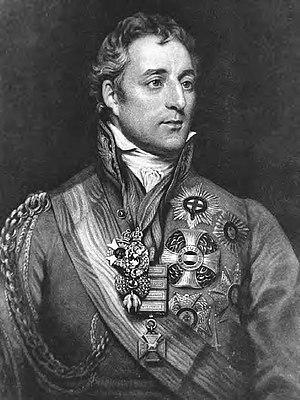
Le field marshal est le plus haut grade dans l'armée de terre britannique depuis 1736. C'est l'équivalent d'un Admiral of the Fleet dans la Royal Navy et d'un Marshal of the Royal Air Force. Ce grade a été utilisé de façon sporadique tout au long de son histoire et a été vacant au cours des XVIIIᵉ et XIXᵉ siècles.